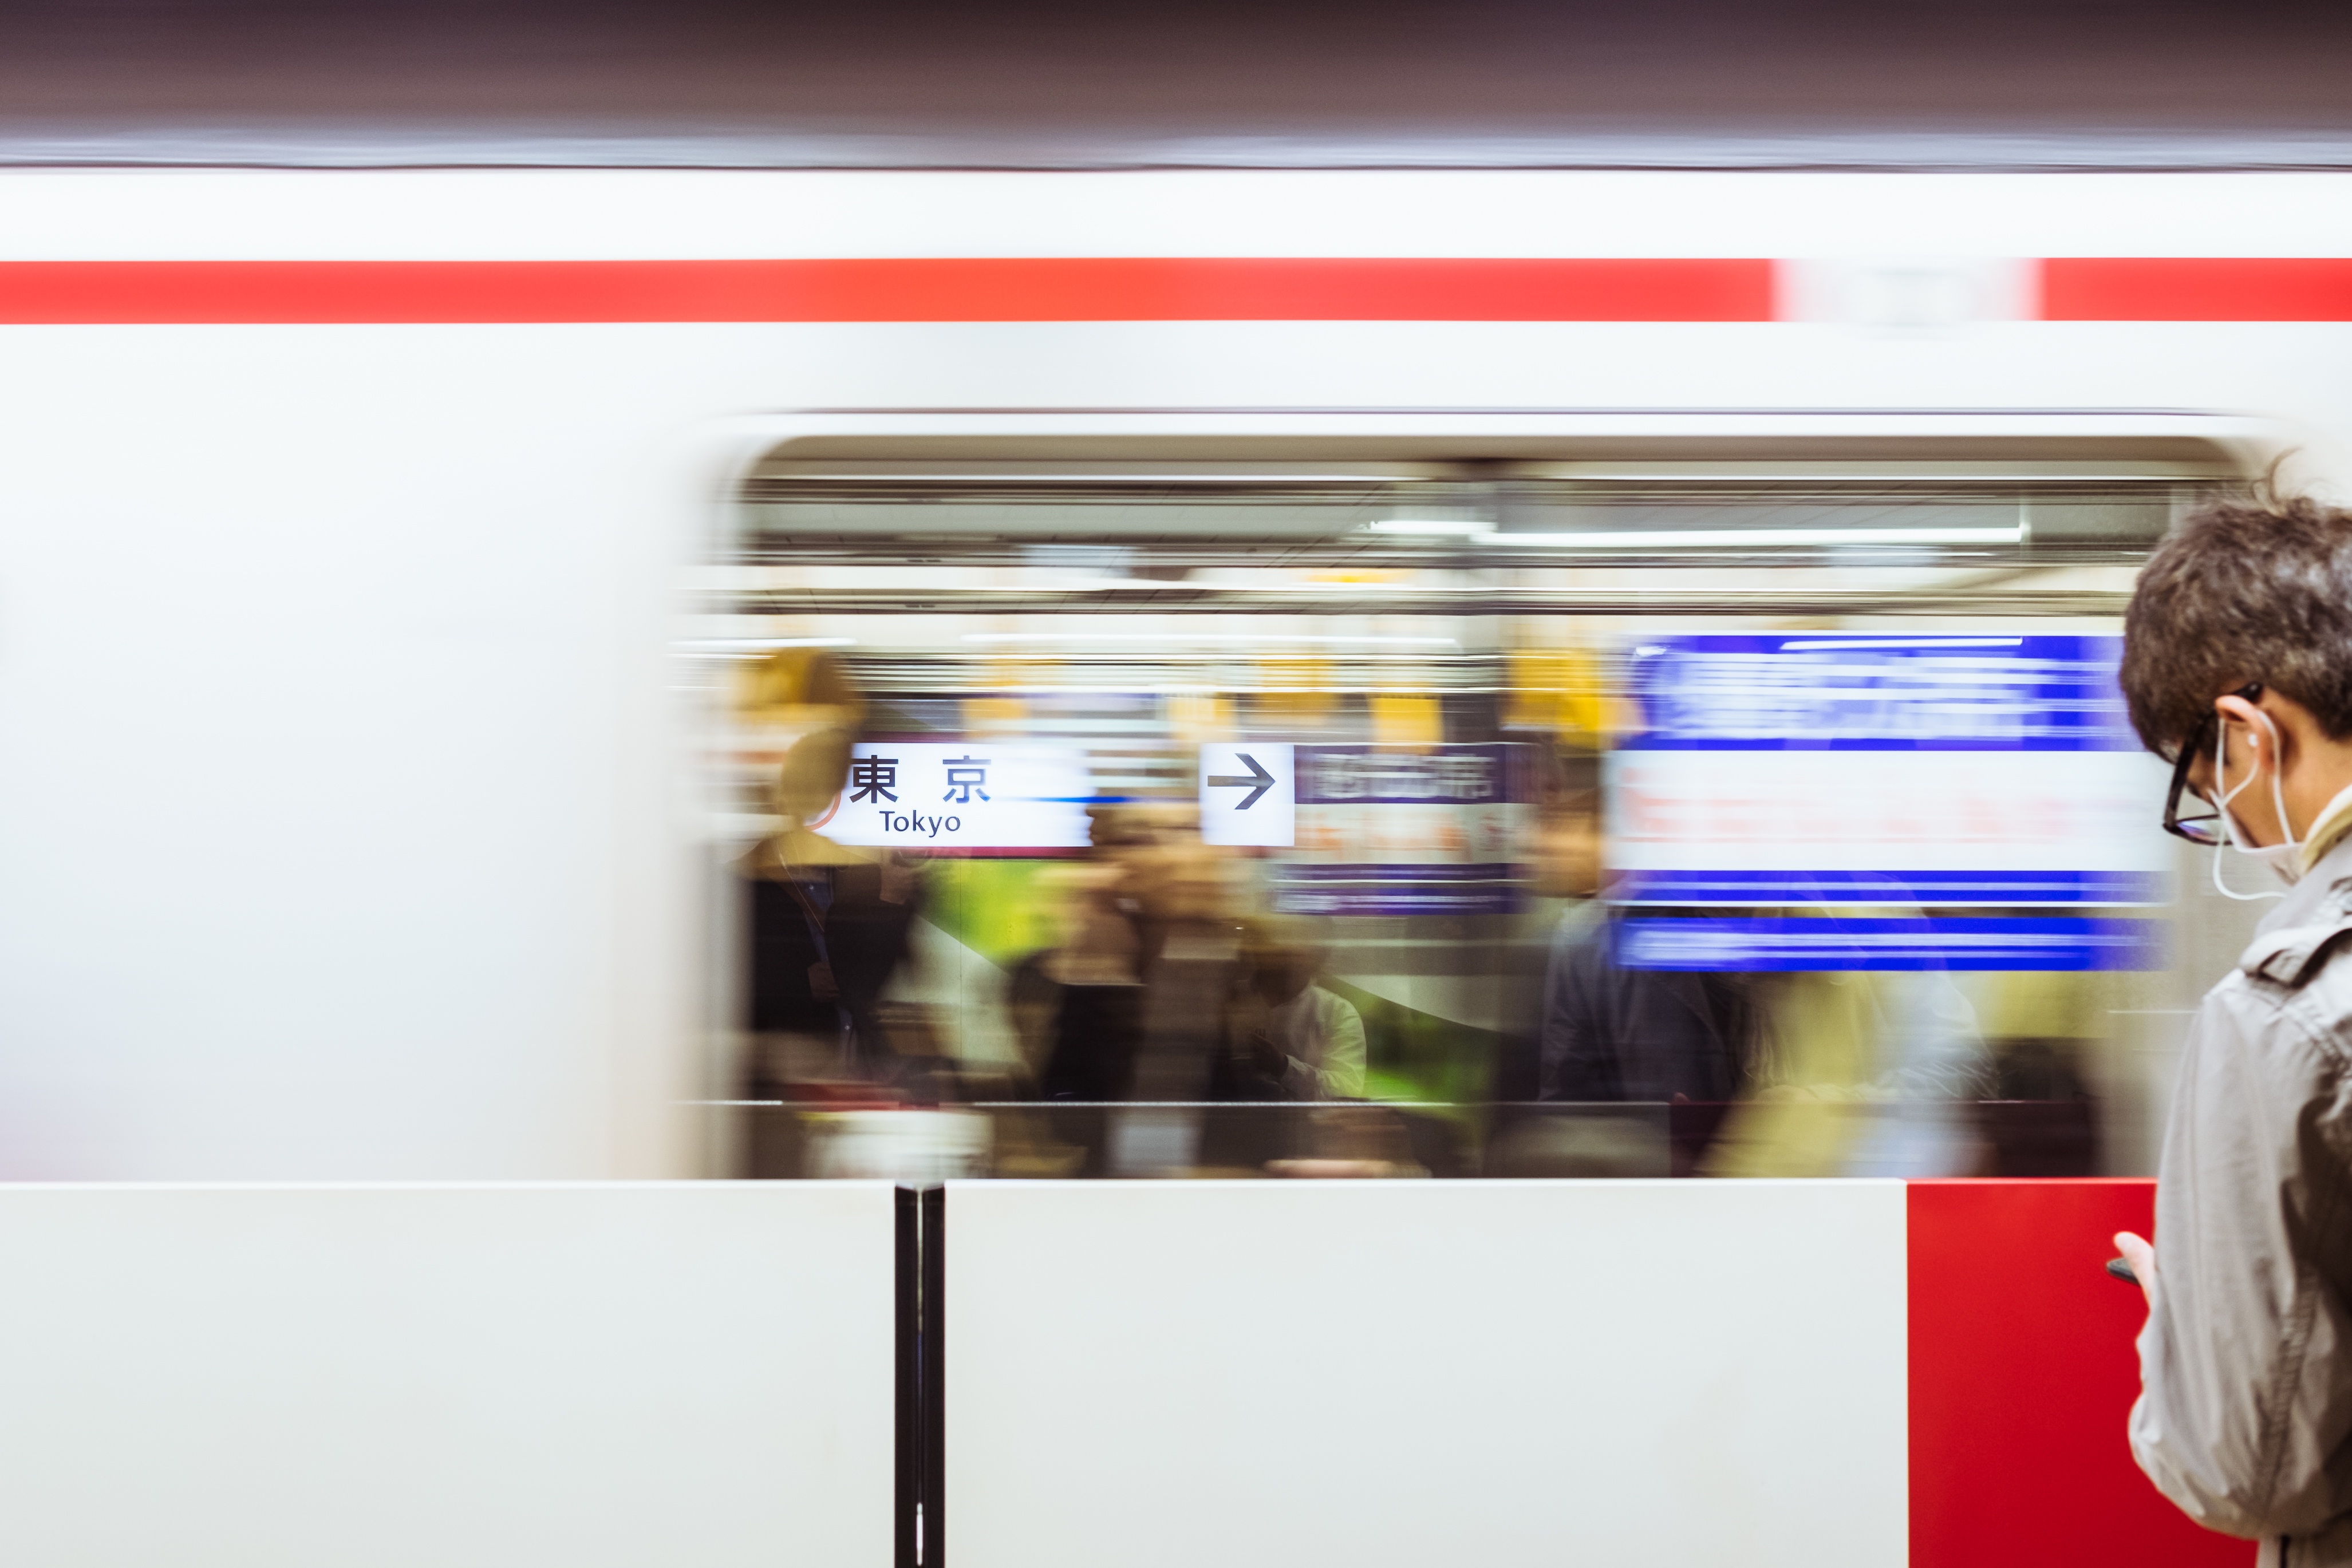
man, train, transit, public transport, interior design, brand, arrow, tokyo